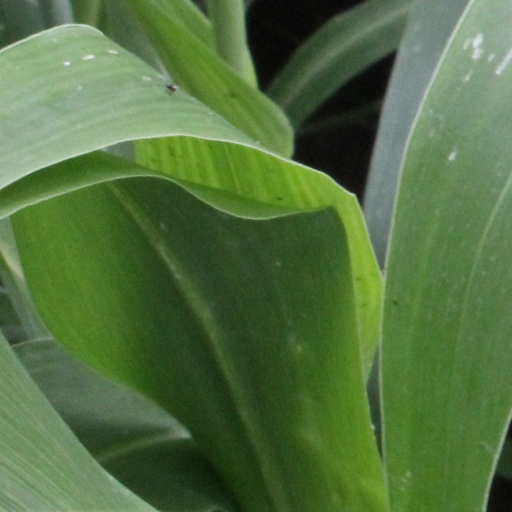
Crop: sorghum